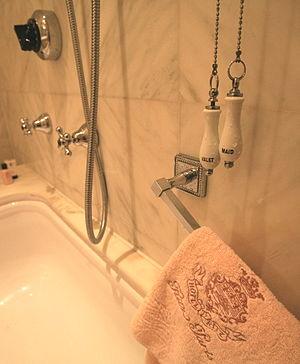
Le Ritz Paris est un hôtel cinq étoiles situé au cœur de Paris, au 15 place Vendôme, dans le 1ᵉʳ arrondissement de la capitale. C'est un immeuble contigu du ministère de la Justice, au nord-ouest de la place. Le Ritz Paris est considéré comme l'un des plus beaux, grands et luxueux hôtels au monde.